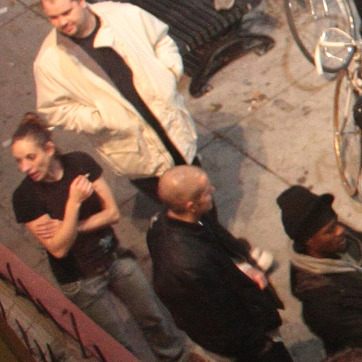
Material: skin